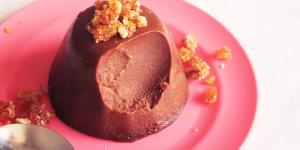
panna cotta de chocolate con praline